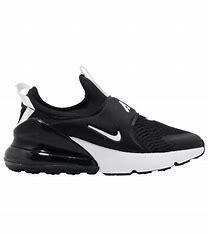
Brand: Nike
Model: Air Max 270 Extreme